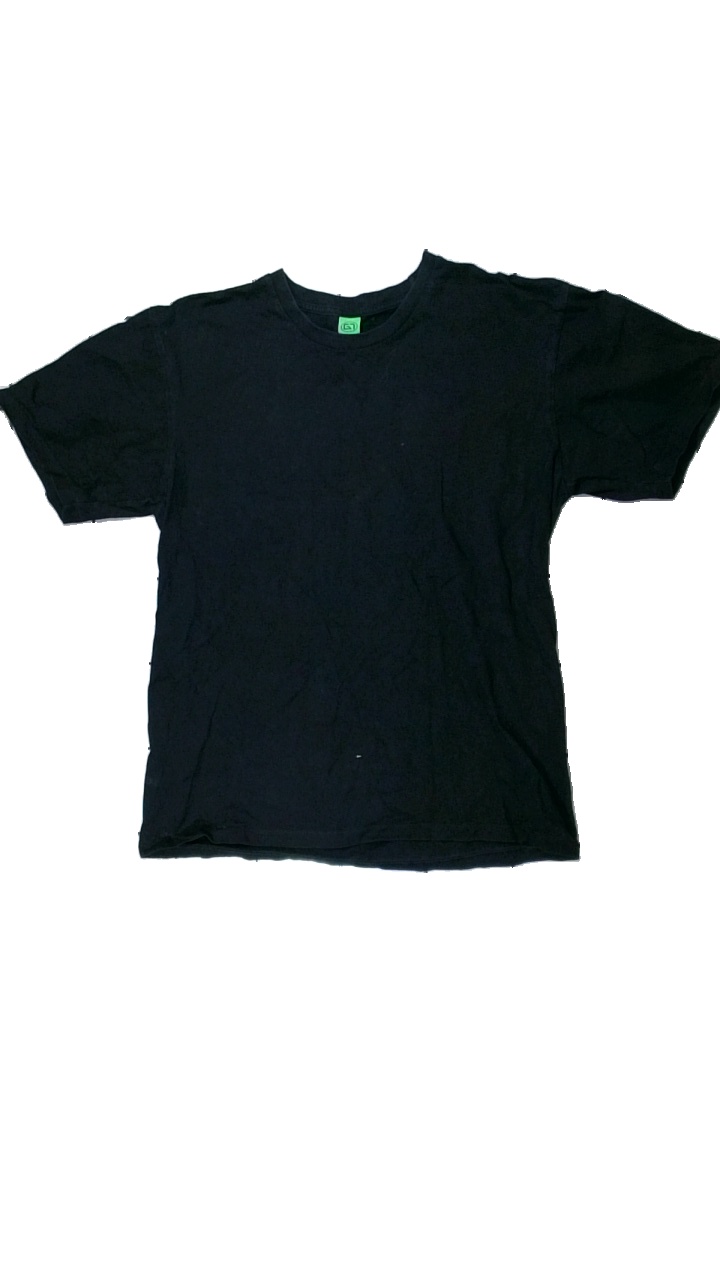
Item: T-shirt (Men)
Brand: G7
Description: svart t-shirt med text/logga bak, urtvättad och luddig
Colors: Black, Yellow
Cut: Regular
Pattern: Logo print
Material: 100% cotton
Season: All
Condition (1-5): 2
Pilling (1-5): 2
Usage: Export
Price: <50